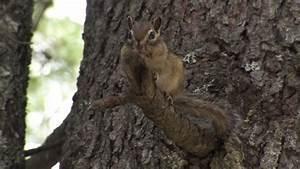
squirrel